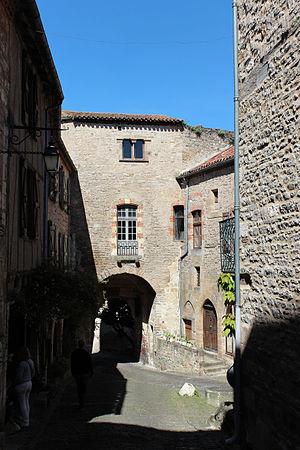
Porte des Ormeaux, Cordes-sur-Ciel
Le musée Charles-Portal, est le musée de l'histoire de la ville de Cordes-sur-Ciel.